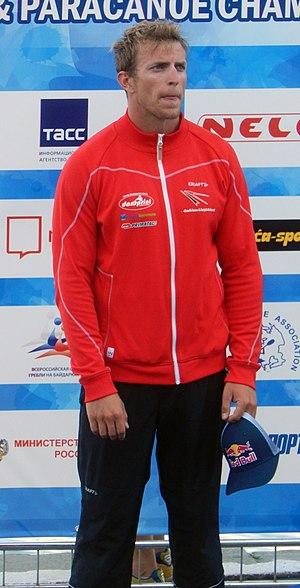
Rene Holten Poulsen est un kayakiste danois multiple champion du monde pratiquant la course en ligne. Durant la saison 2015, il devient champion d'Europe et champion du monde en K1 500m. La même année, il remporte sur le K1 1000m la médaille d'argent aux championnats d'Europe et la médaille d'or aux championnats du monde.